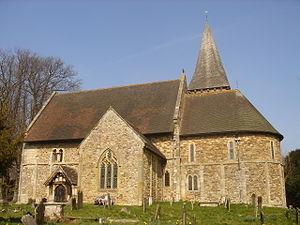
Worth est une paroisse civile anglaise située dans le comté du Sussex de l'Ouest et le district du Mid Sussex. Elle inclut les villages de Copthorne et de Crawley Down. En 2001, sa population était de 9 888 habitants.